Elizabeth Ekadashi

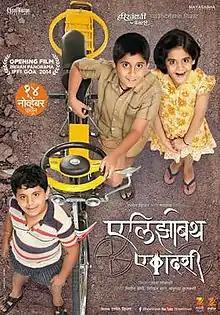
Theatrical release poster

Elizabeth Ekadashi is a 2014 Indian Marathi film directed by Paresh Mokashi and written by Madhugandha Kulkarni. The film, which tells the tale of a child and his set of friends living in Pandharpur, was selected as the opening film of the Indian Panorama section at the International Film Festival of India, 2014. The film had its national release on 14 November 2014.